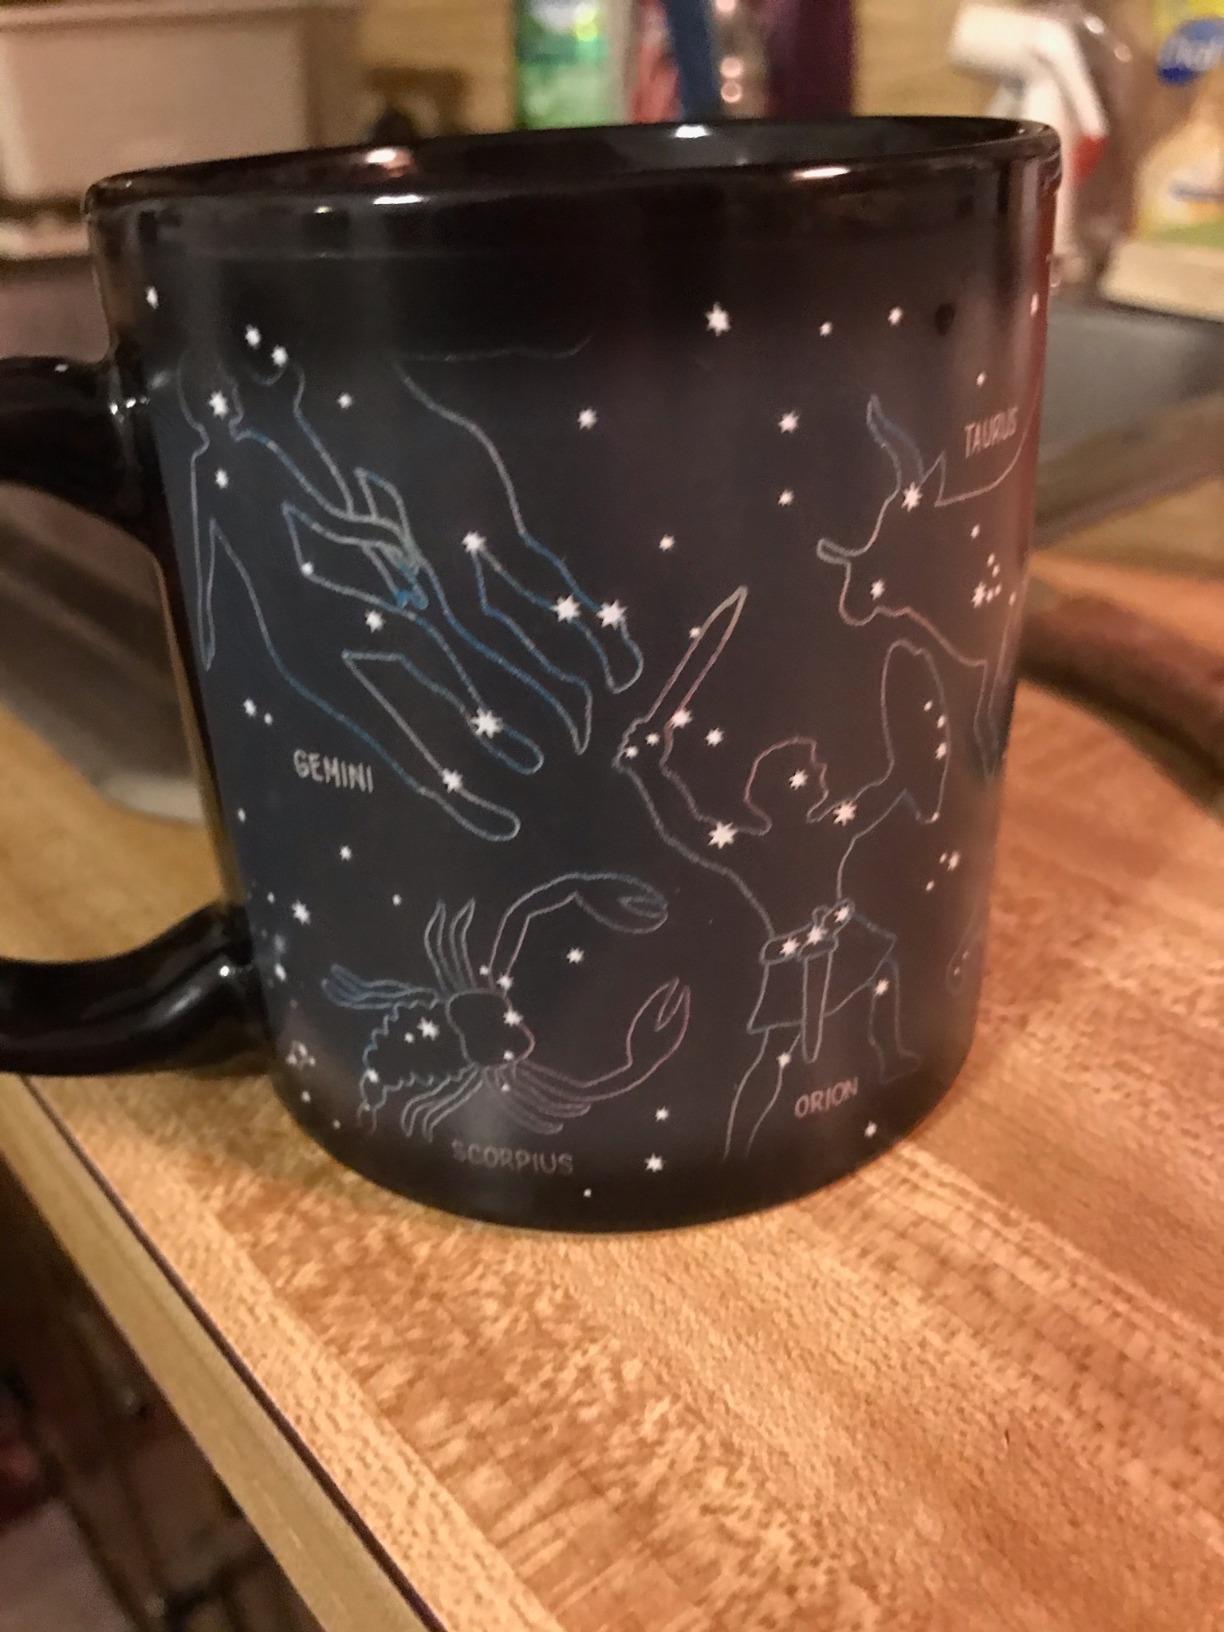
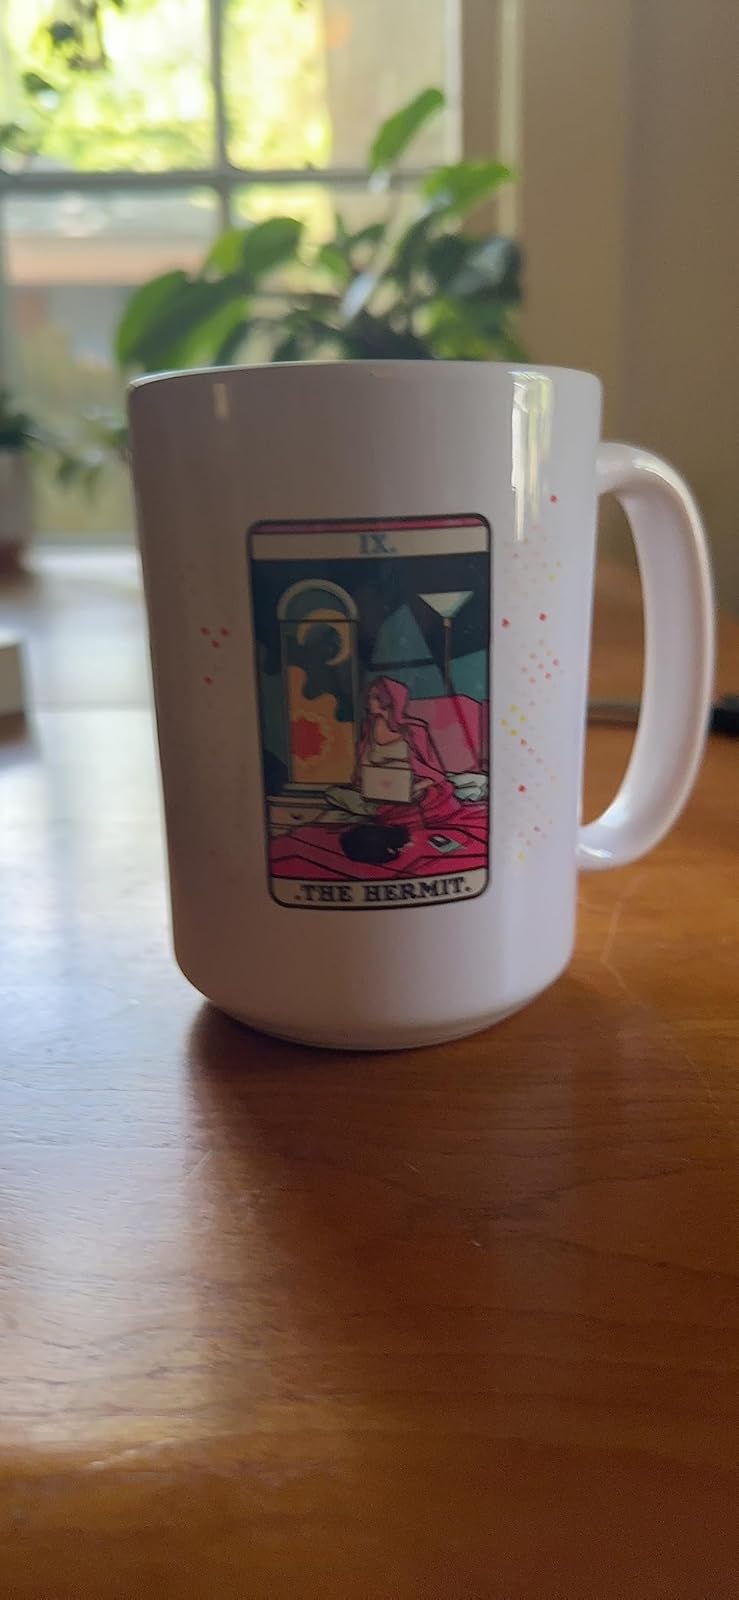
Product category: items_mug
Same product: no